Irina Perminova

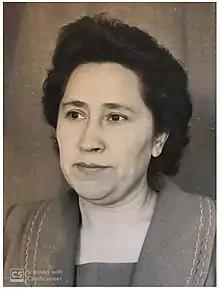
Lydia Yakovlevna Perminova (1927–2014)

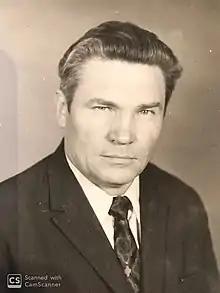
Vasily Stepanovich Perminov (1928–2017)

Irina Perminova studied at the School #7 named after K.E. Tsiolkovsky in Dzhambul. The school had in depth education in Chemistry and, mostly thanks to the efforts of Lydia Perminova, Irina's mother, the school received a unique chemical classroom and laboratory equipped with everything necessary for conducting chemical experiments – a donation from the Dzhambul Superphosphate Plant to School #7. Despite that, during her school years, Irina was more interested in Mathematics than in Chemistry. This continued until her participation in the Kazakh Republican Chemistry Olympiad in 1976 in Karaganda. There, she met the teachers from the Department of Chemistry of the Lomonosov Moscow State University, nominally, Vladimir Valentinovich Sorokin. This meeting determined her decision to enter the Department of Chemistry of the MSU. In 1976 the Perminoves’ family moved to Gomel (Belorussian Republic of the USSR), where Irina graduated from the school with honors in 1977 and entered the Department of Chemistry of the MSU shortly after that.